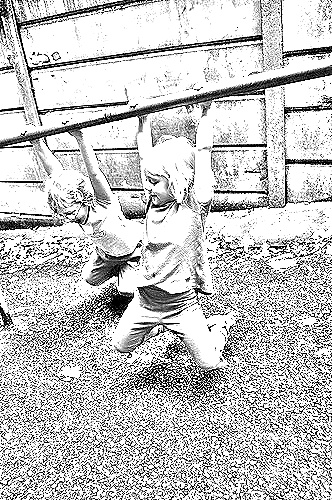
Portrait style: Sketch Portrait